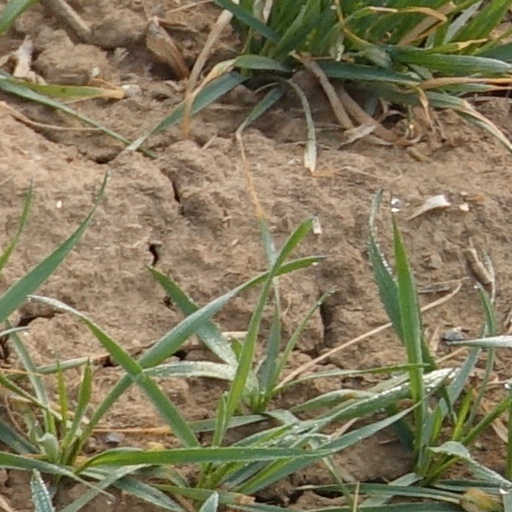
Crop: wheat